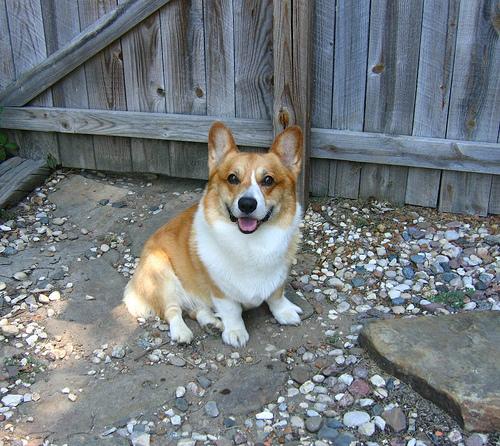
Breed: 205-n000029-Pembroke